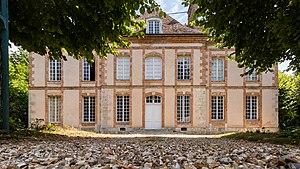
Hôpital Saint-Jean de Crécy-Couvé
Crécy-Couvé est une commune française située dans le département d'Eure-et-Loir en région Centre-Val de Loire.
Cet article recense les monuments historiques d'Eure-et-Loir, en France.